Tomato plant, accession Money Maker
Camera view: horizontal (90 deg, fisheye); turntable rotation: 270 degrees
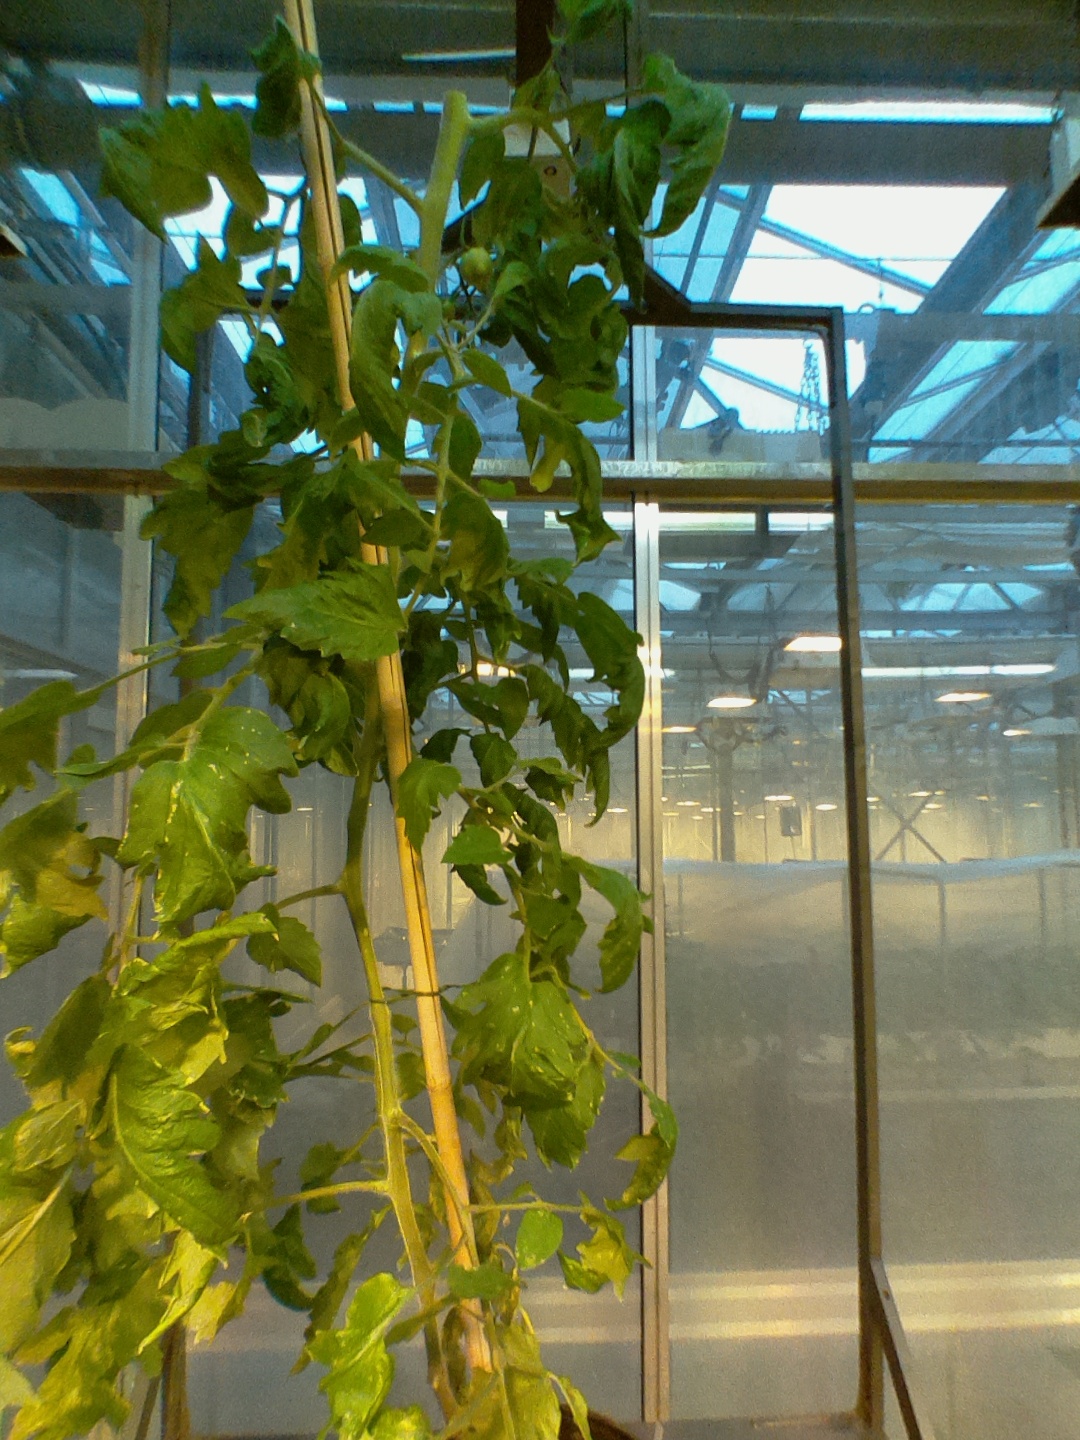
BBCH growth stage 72: 20%-30% of final fruit size